Jacob's Ladder

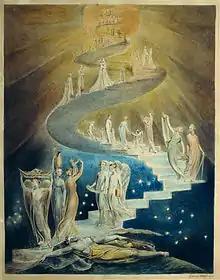
"Jacob's Dream" by William Blake (British Museum, London)

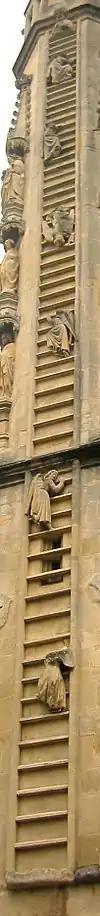
The angels climb Jacob's Ladder on the west front of Bath Abbey.

The classic Torah commentaries offer several interpretations of Jacob's Ladder. In "Pirkei De-Rabbi Eliezer" 35:6-10, the ladder signified the four exiles the Jewish people would suffer before the coming of the messiah. First, the angel representing the Neo-Babylonian Empire climbed "up" 70 rungs and then fell "down": a reference to the 70-year Babylonian exile. Then, the angel representing the exile of the Achaemenid Empire went up several steps and fell, as did the angel representing the exile of Greece (the Hellenistic period, Ptolemaic Kingdom, and the Seleucid Empire). Only the fourth angel, who represented the final exile of the Roman Empire, called "Edom" (whose guardian angel was Esau himself), kept climbing higher and higher into the clouds. Jacob feared that his children would never be free of Esau's domination, but God assured him that at the End of Days, Edom too would fall.